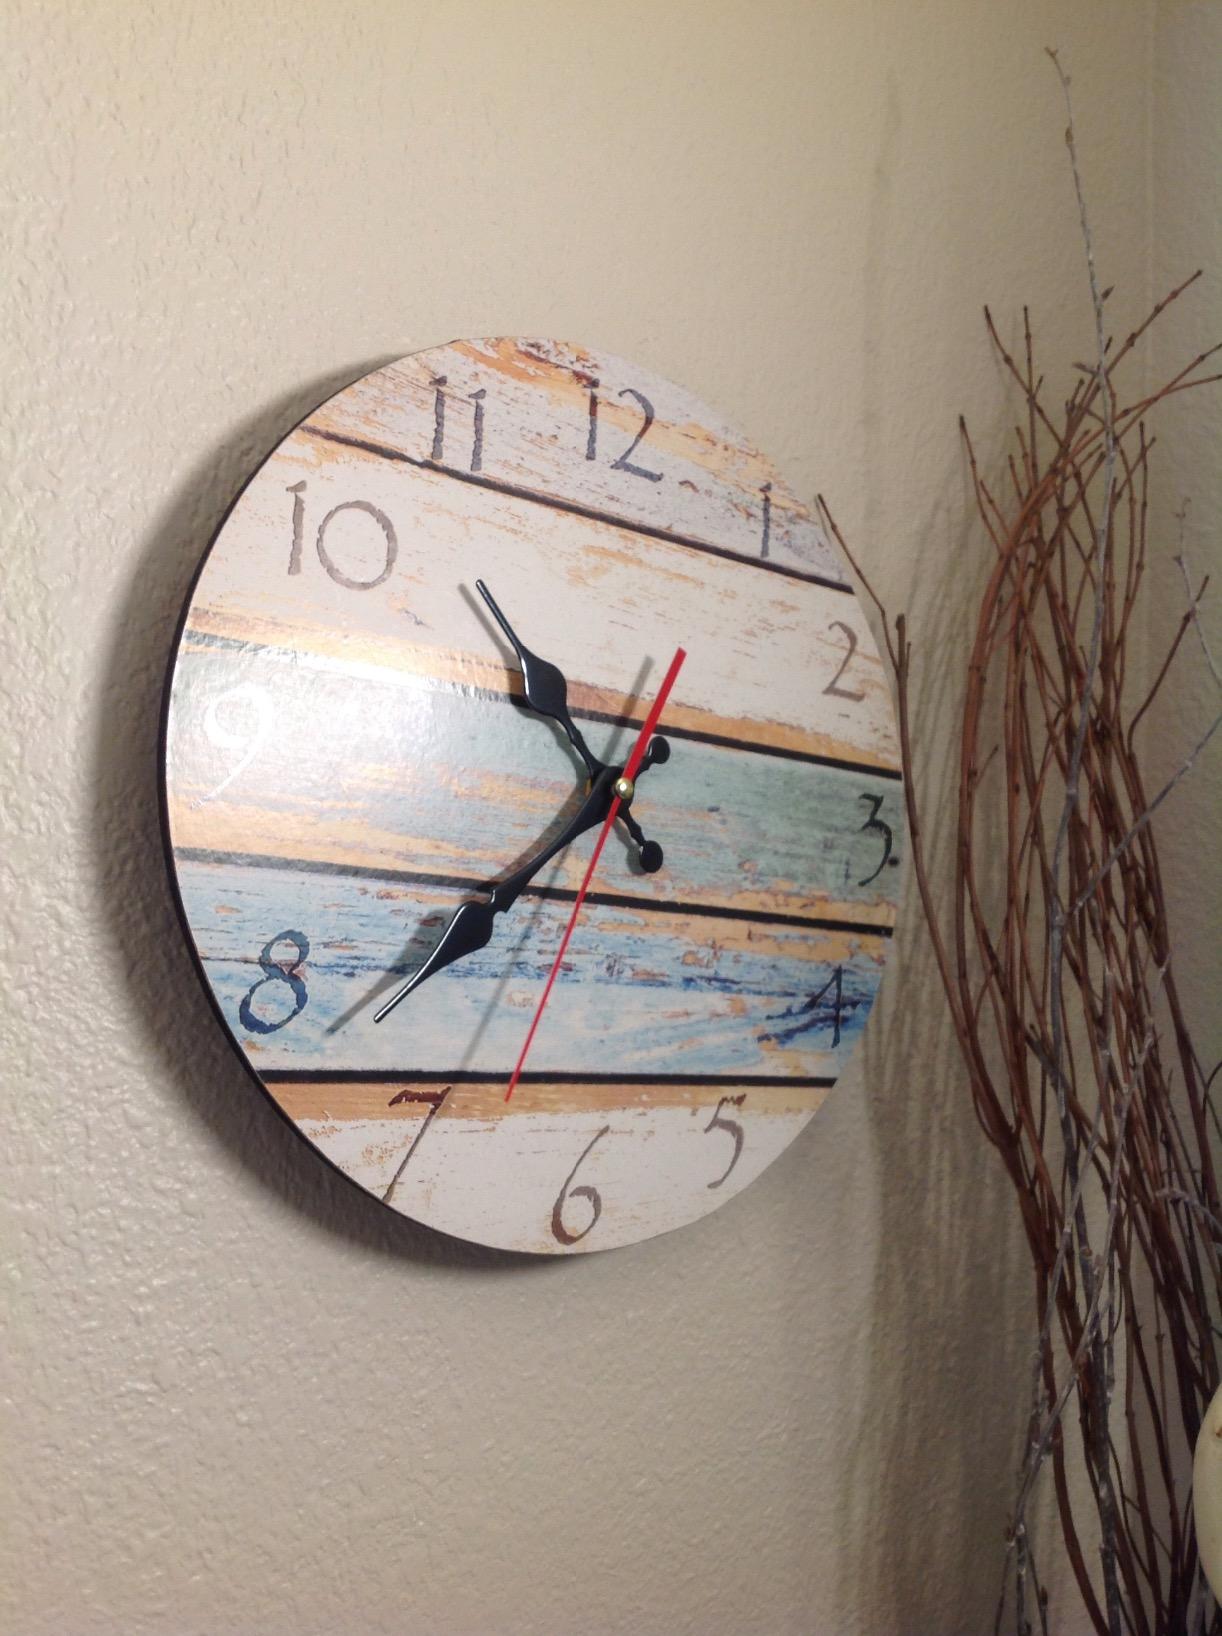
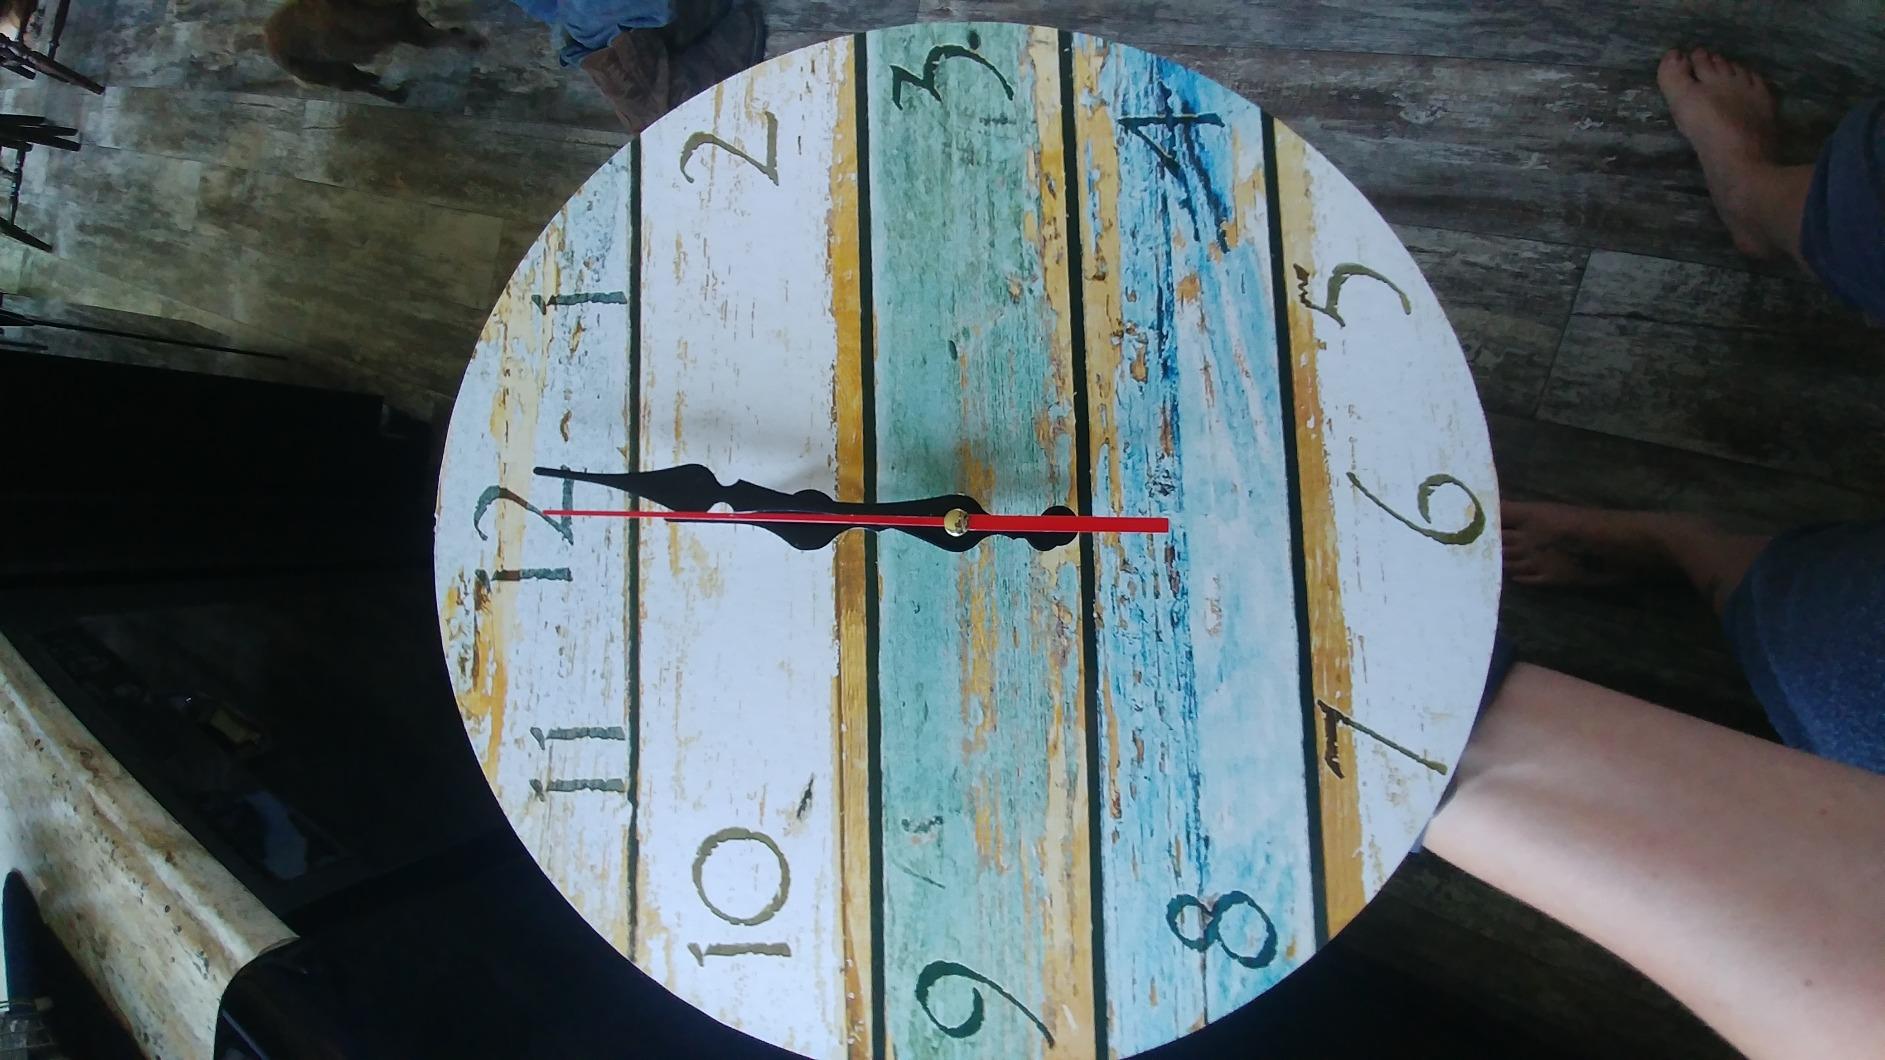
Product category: clock
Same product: yes